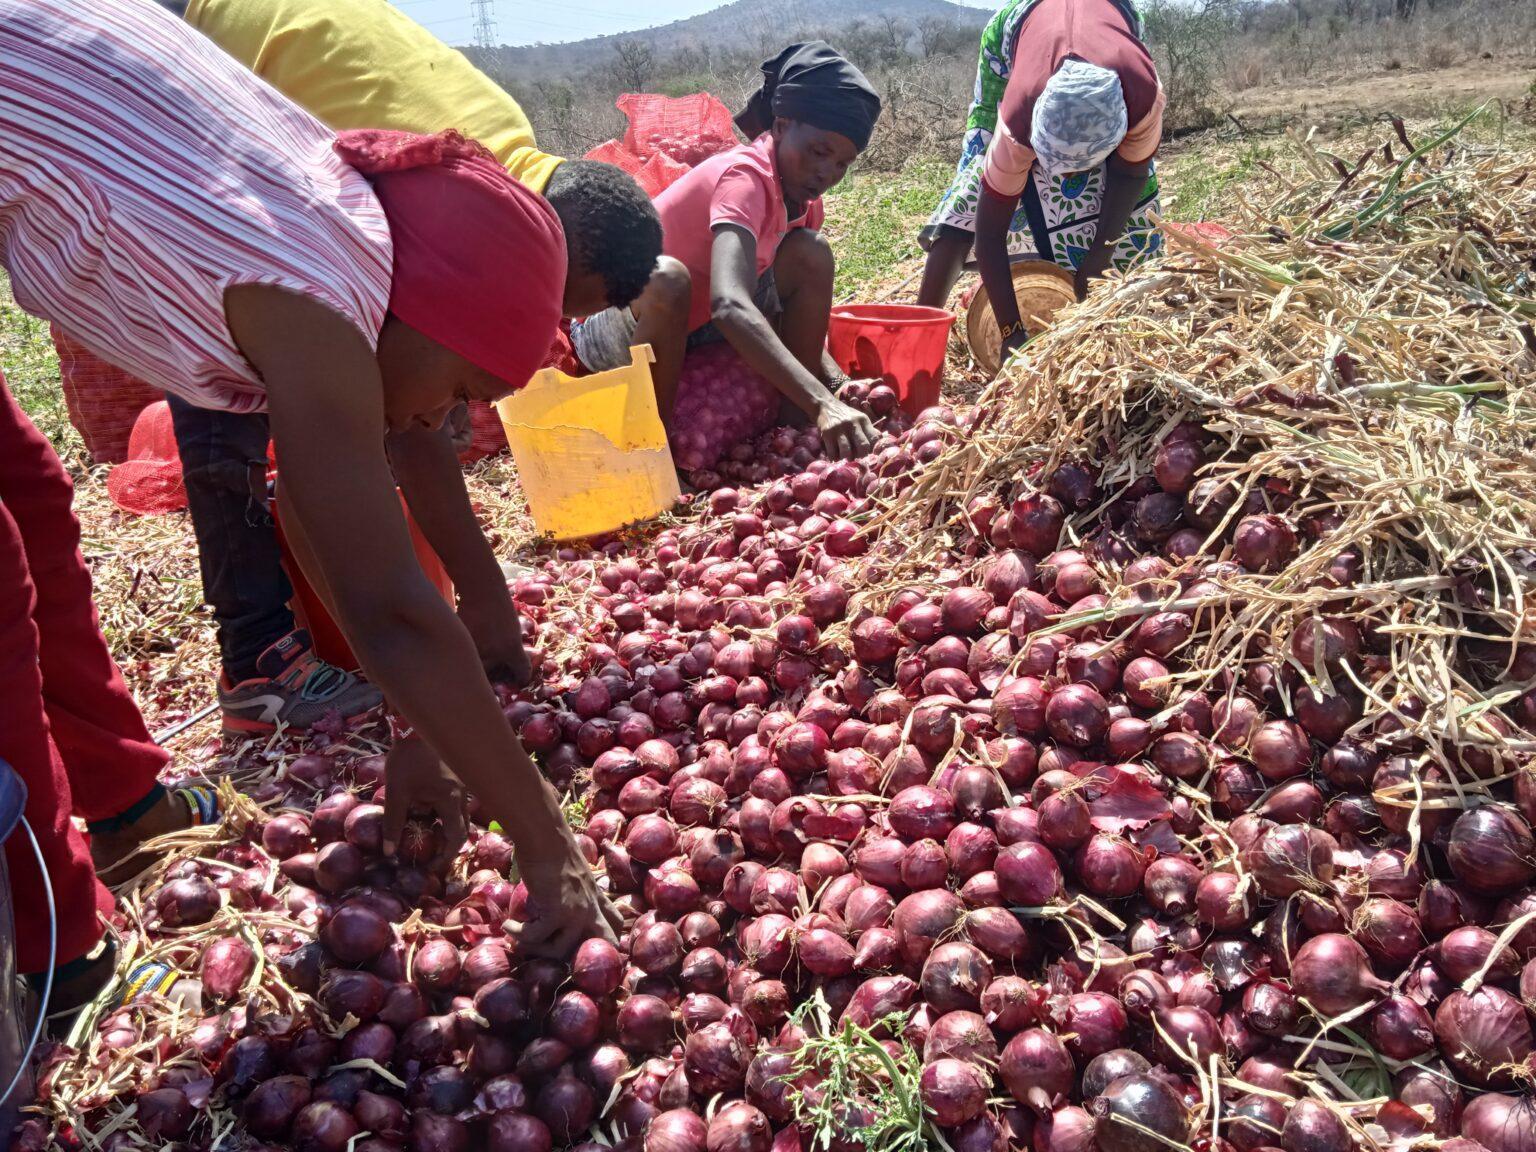
Kundi la watu waliovalia nguo zenye rangi mbalimbali, wakiinama kwenye rundo kubwa la vitunguu vya zambarau wakivichambua na kuvipanga baaada ya kuvunwa tayari kwa kupelekwa sokoni kwa ajili ya kuuzwa.